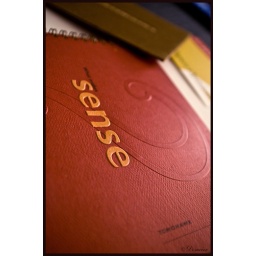
Found a few old paper sample books hidding in my office.